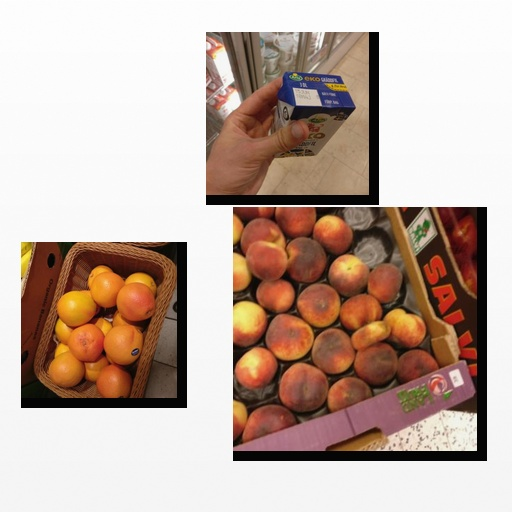
Food items: sour_cream, red_grapefruit, peach